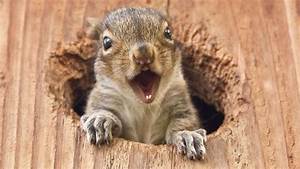
Label: scoiattolo